British enterprise law

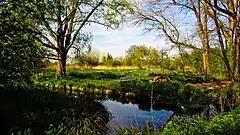
Under EU water law drinking water, bathing waters, and the general environment, like at the River Wandle, must be kept clean and improved.

The ownership and governance voice of stakeholders in UK energy companies has been mostly monopolised by private shareholders since the Electricity Act 1989 started the privatisation of the Central Electricity Generating Board. However, in 2015 Robin Hood Energy run by Nottingham City Council, and Bristol Energy run by Bristol City Council became the first new municipally owned energy companies, selling below profit-making company prices and committing to renewable sources. This follows widespread publicly owned energy models around Europe, which the Court of Justice of the European Union held could not be challenged. Under the Treaty on the Functioning of the European Union article 345 states the EU treaties "shall in no way prejudice the rules in Member States governing the system of property ownership." Nevertheless, in "Netherlands v Essent NV" a private Dutch energy company, Essent NV, argued that a Dutch law requiring public ownership of all shares in electricity distribution companies violated free movement of capital in TFEU article 63, as in other cases restrictions on golden shares had been struck down. But the CJEU held nothing precluded either nationalisation or privatisation. It is up to member states alone, and the Dutch government had shown "overriding reasons in the public interest" for public ownership. Given the international evidence that publicly owned energy companies are cheaper, there has been an increase Europe-wide of "remunicipalisation" of services. Many local councils also require both employee and citizen representation in their energy companies. For example, the "Communal Ordinance of North Rhine-Westphalia" (which includes cities like Dortmund) §§107–114 gives councils capacity to create energy companies. If they do, one third of board members will ordinarily be employee representatives, and the constitution must be written to include council representatives, although there are not yet provisions requiring direct voting rights for residents. The Office of Gas and Electricity Markets, or Ofgem, carries out licensing for electricity generation. Its chair and at least two other board members must be appointed by the Secretary of State for 5 to 7 years, and while ostensibly "independent", they must follow directions of the Minister. Under the Electricity Act 1989 nobody can generate and supply electricity to others without a licence.